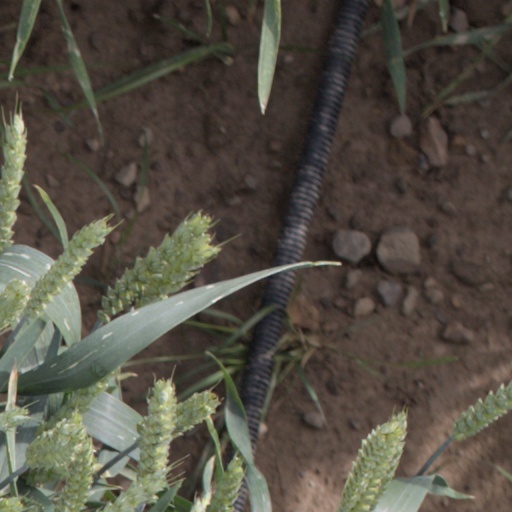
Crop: wheat